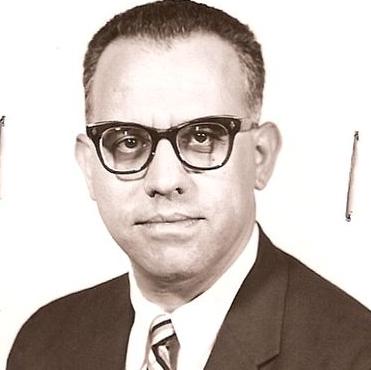
Age: 40